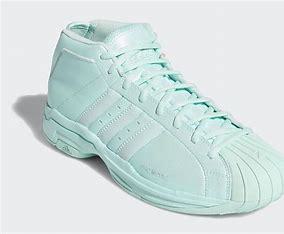
Brand: Adidas
Model: Pro Model